Fuel starvation

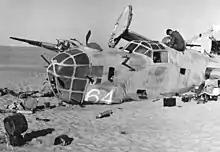
The forward fuselage section of Lady Be Good, a B-24 Liberator which crashed in the Libyan Desert after running out of fuel

A number of aircraft have been abandoned by their crew (both intentionally and sometimes accidentally) when the aircraft has continued on its own until fuel exhaustion caused it to crash: